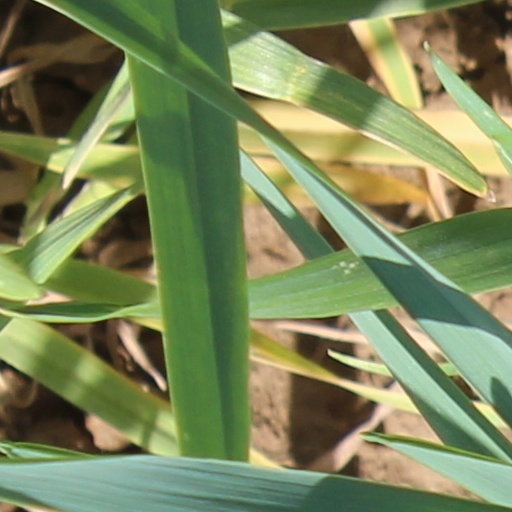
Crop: wheat